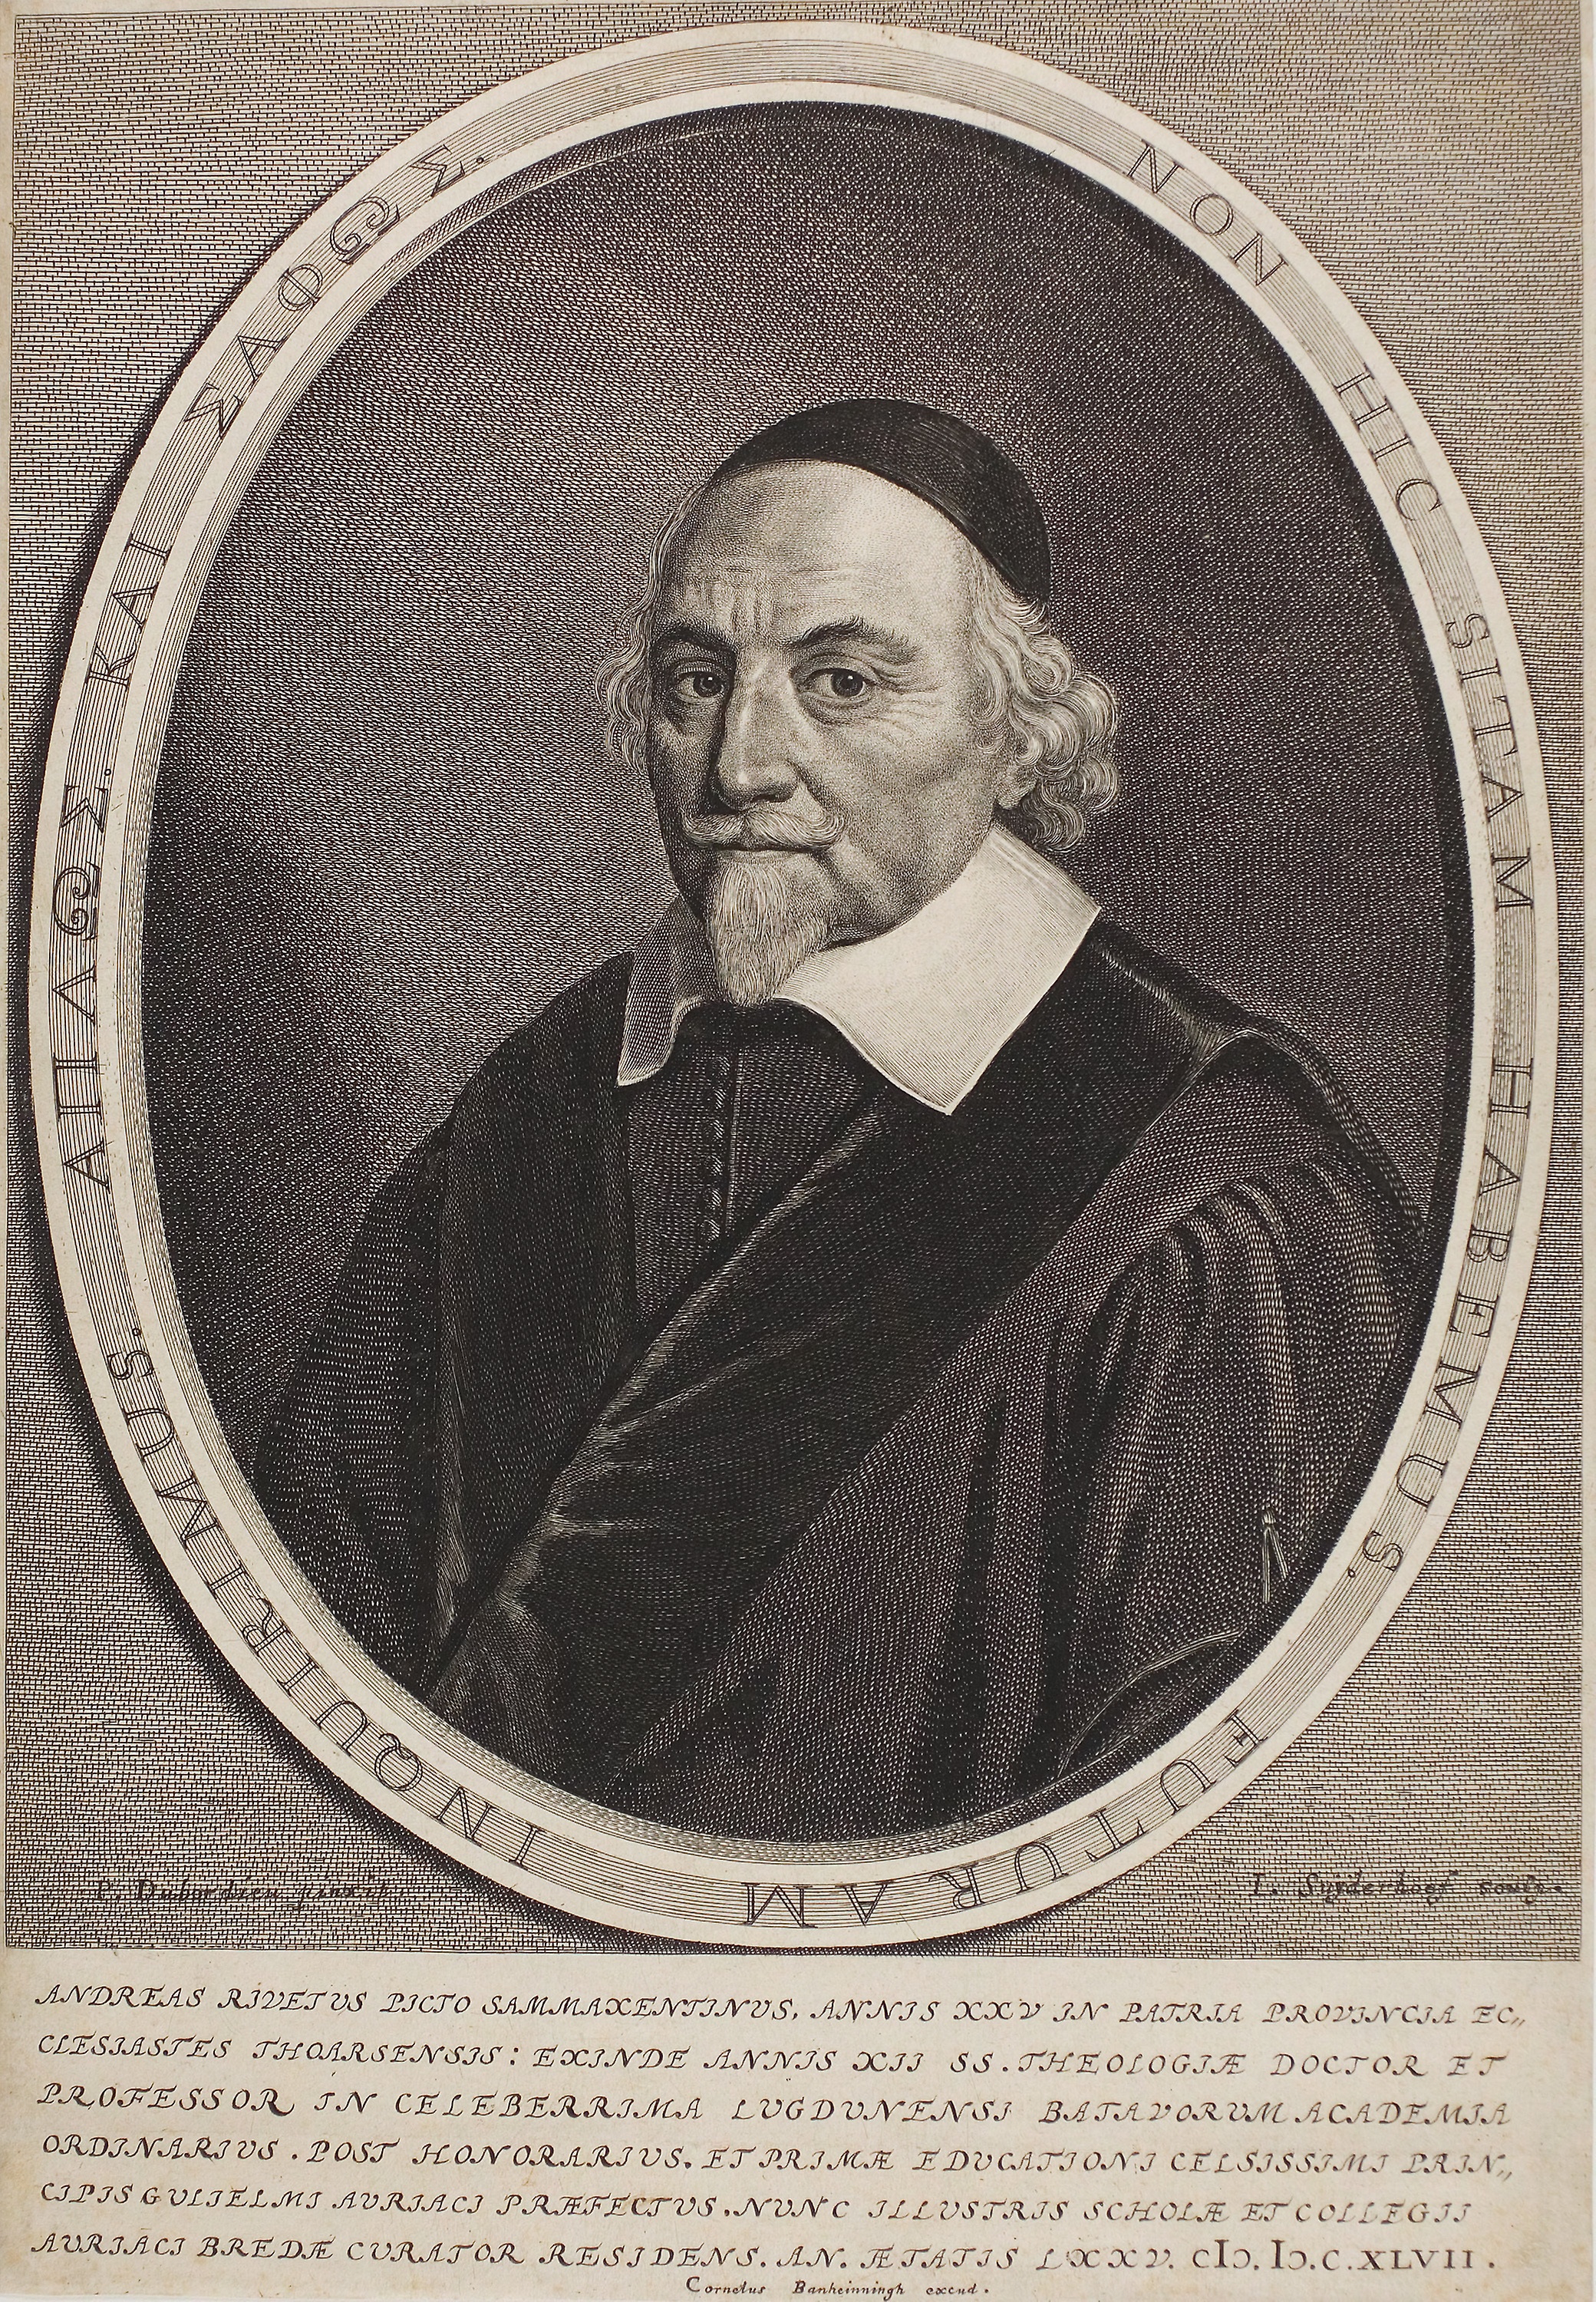
photograph, history, portrait, vintage clothing, gentleman, religion, human behavior, stock photography